Final Analysis

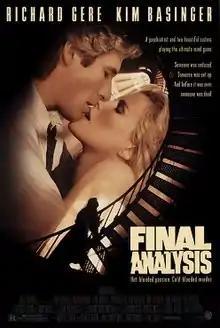
Theatrical release poster

Final Analysis is a 1992 American neo-noir erotic thriller film directed by Phil Joanou and written by Wesley Strick from a concept by forensic psychiatrist Robert H. Berger. It stars Richard Gere, Kim Basinger, Uma Thurman, Eric Roberts, Keith David, and Paul Guilfoyle. The executive producers were Gere and Maggie Wilde. The film received mixed critical reviews, but was positively compared to the works of Alfred Hitchcock, particularly "Vertigo." It was the final film of director of photography Jordan Cronenweth.